Charlie Chaplin

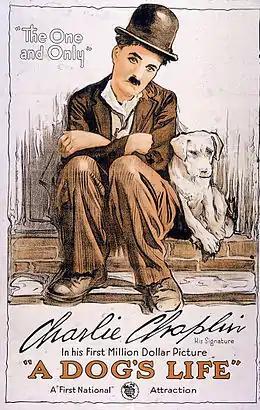
"A Dog's Life" (1918). It was around this time that Chaplin began to conceive the Tramp as a sad clown.

In January 1918, Chaplin was visited by leading British singer and comedian Harry Lauder, and the two acted in a short film together.